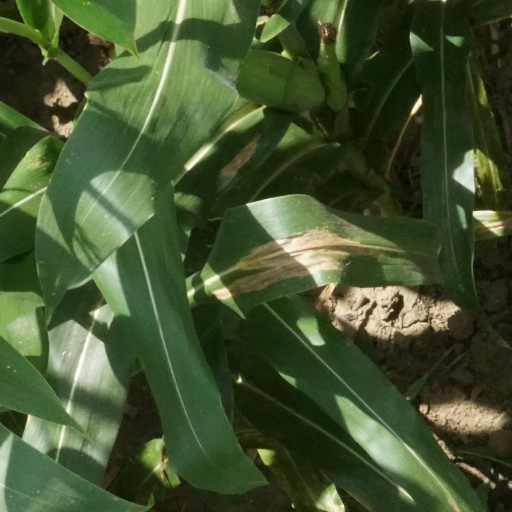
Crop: maize; corn